Paul Douglas (musician)

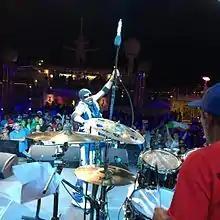
Toots Hibbert and Paul Douglas

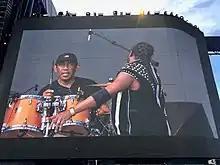
Toots and the Maytals performing at the 2017 Coachella festival

In 1969 Douglas joined Toots and the Maytals as a founding member of the band as it is known today, which up to that time had consisted of a vocal trio. Douglas has been the group's drummer, percussionist and bandleader from 1985 to the present day.